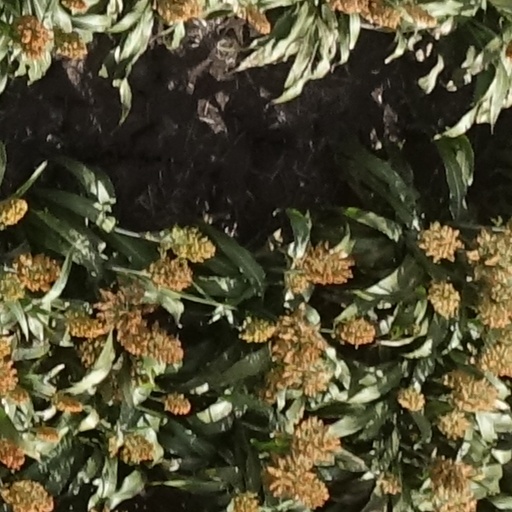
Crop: sorghum